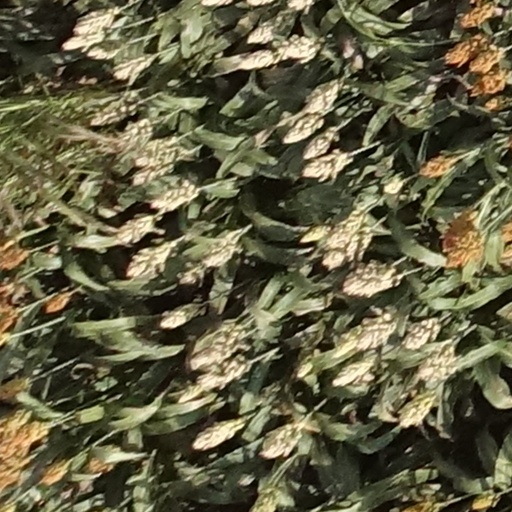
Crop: sorghum